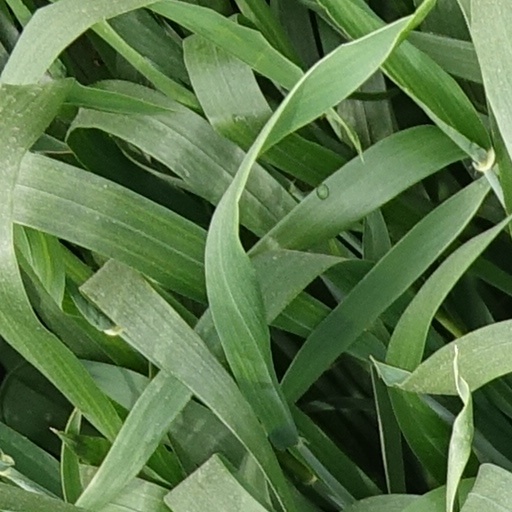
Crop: wheat